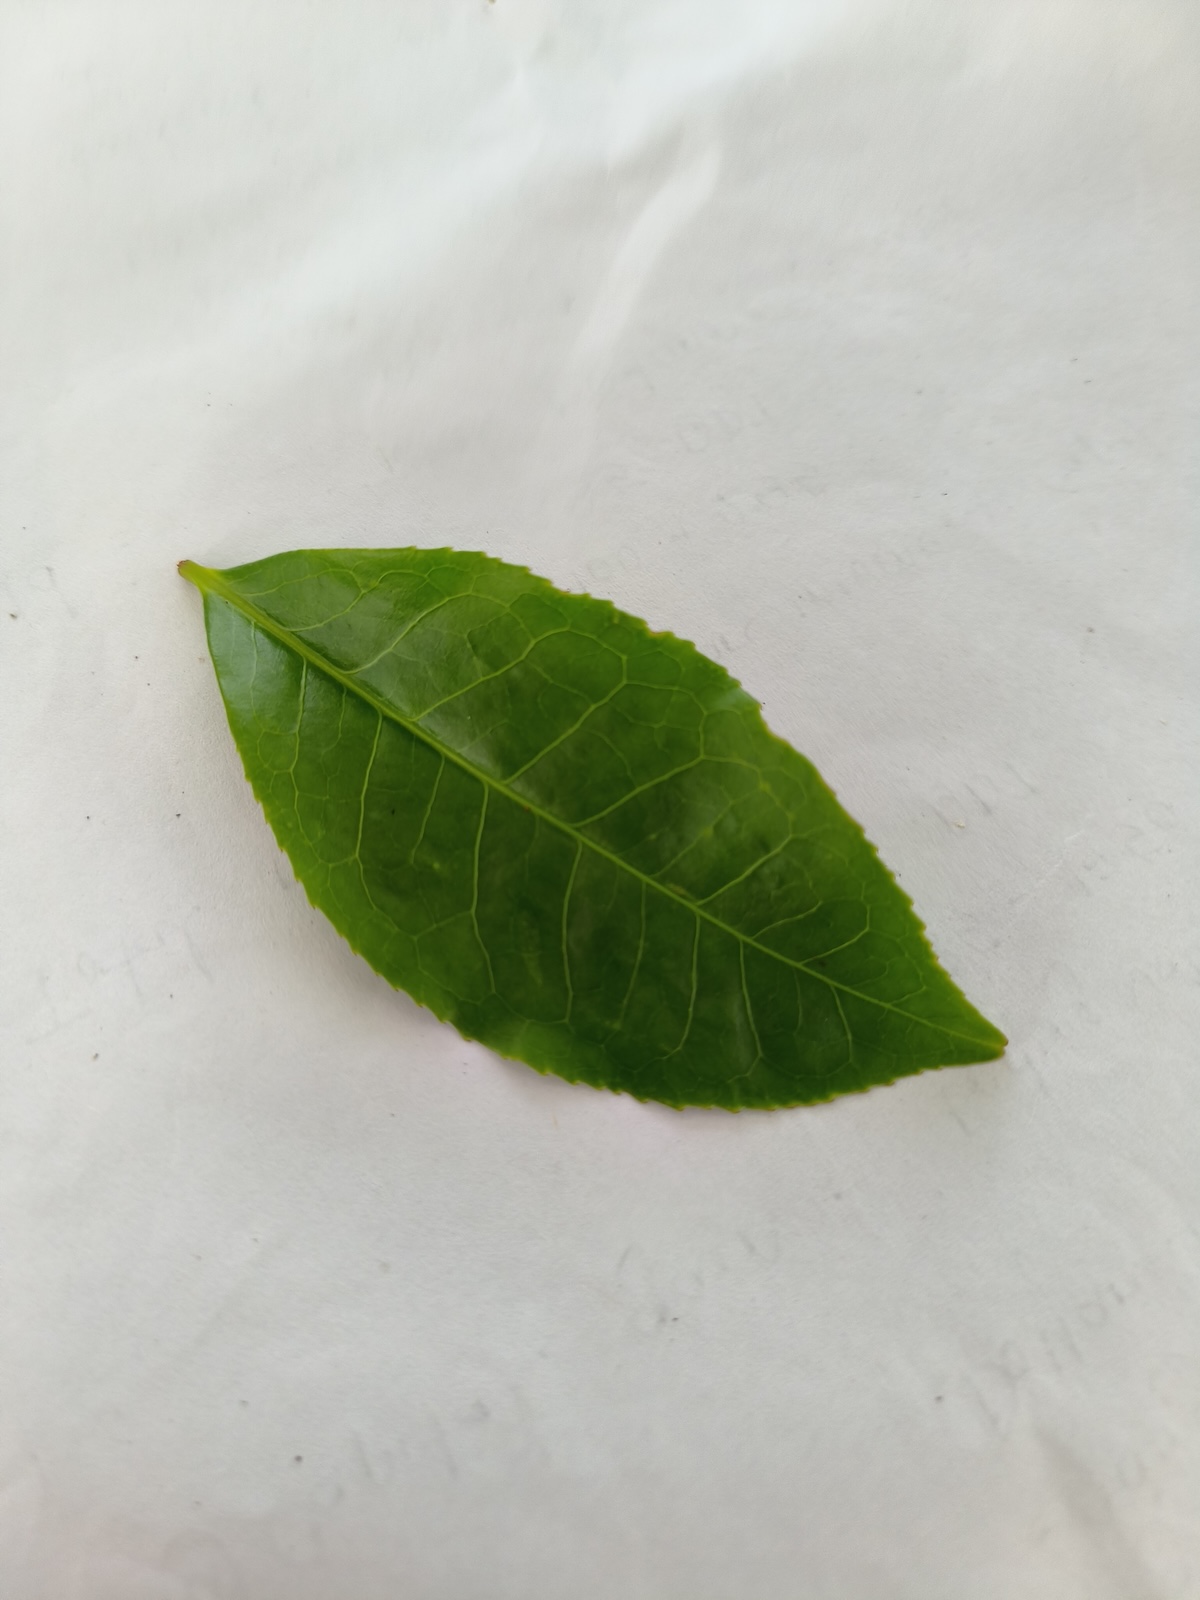
Label: Healthy leaf